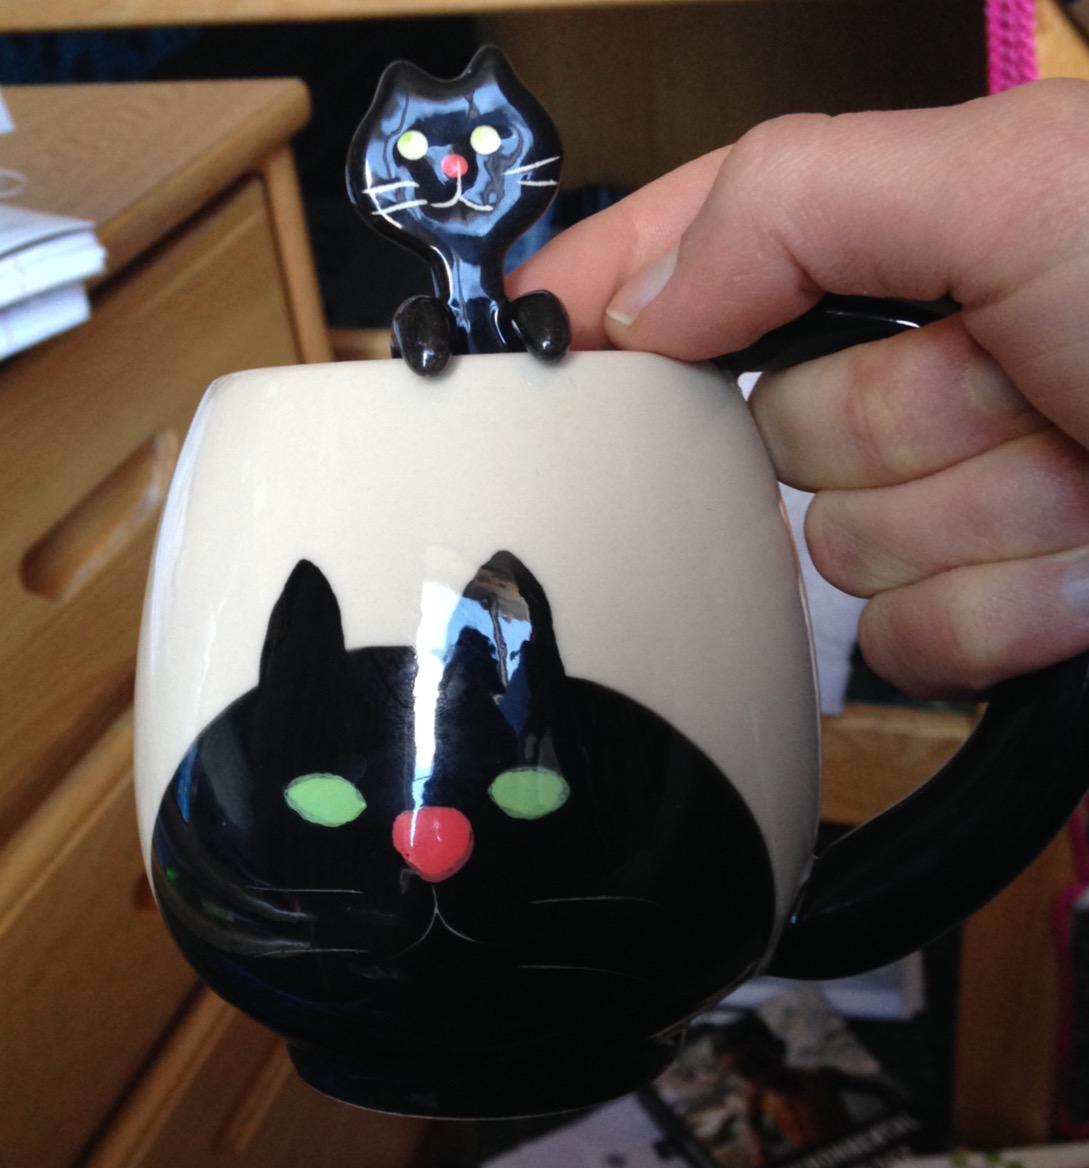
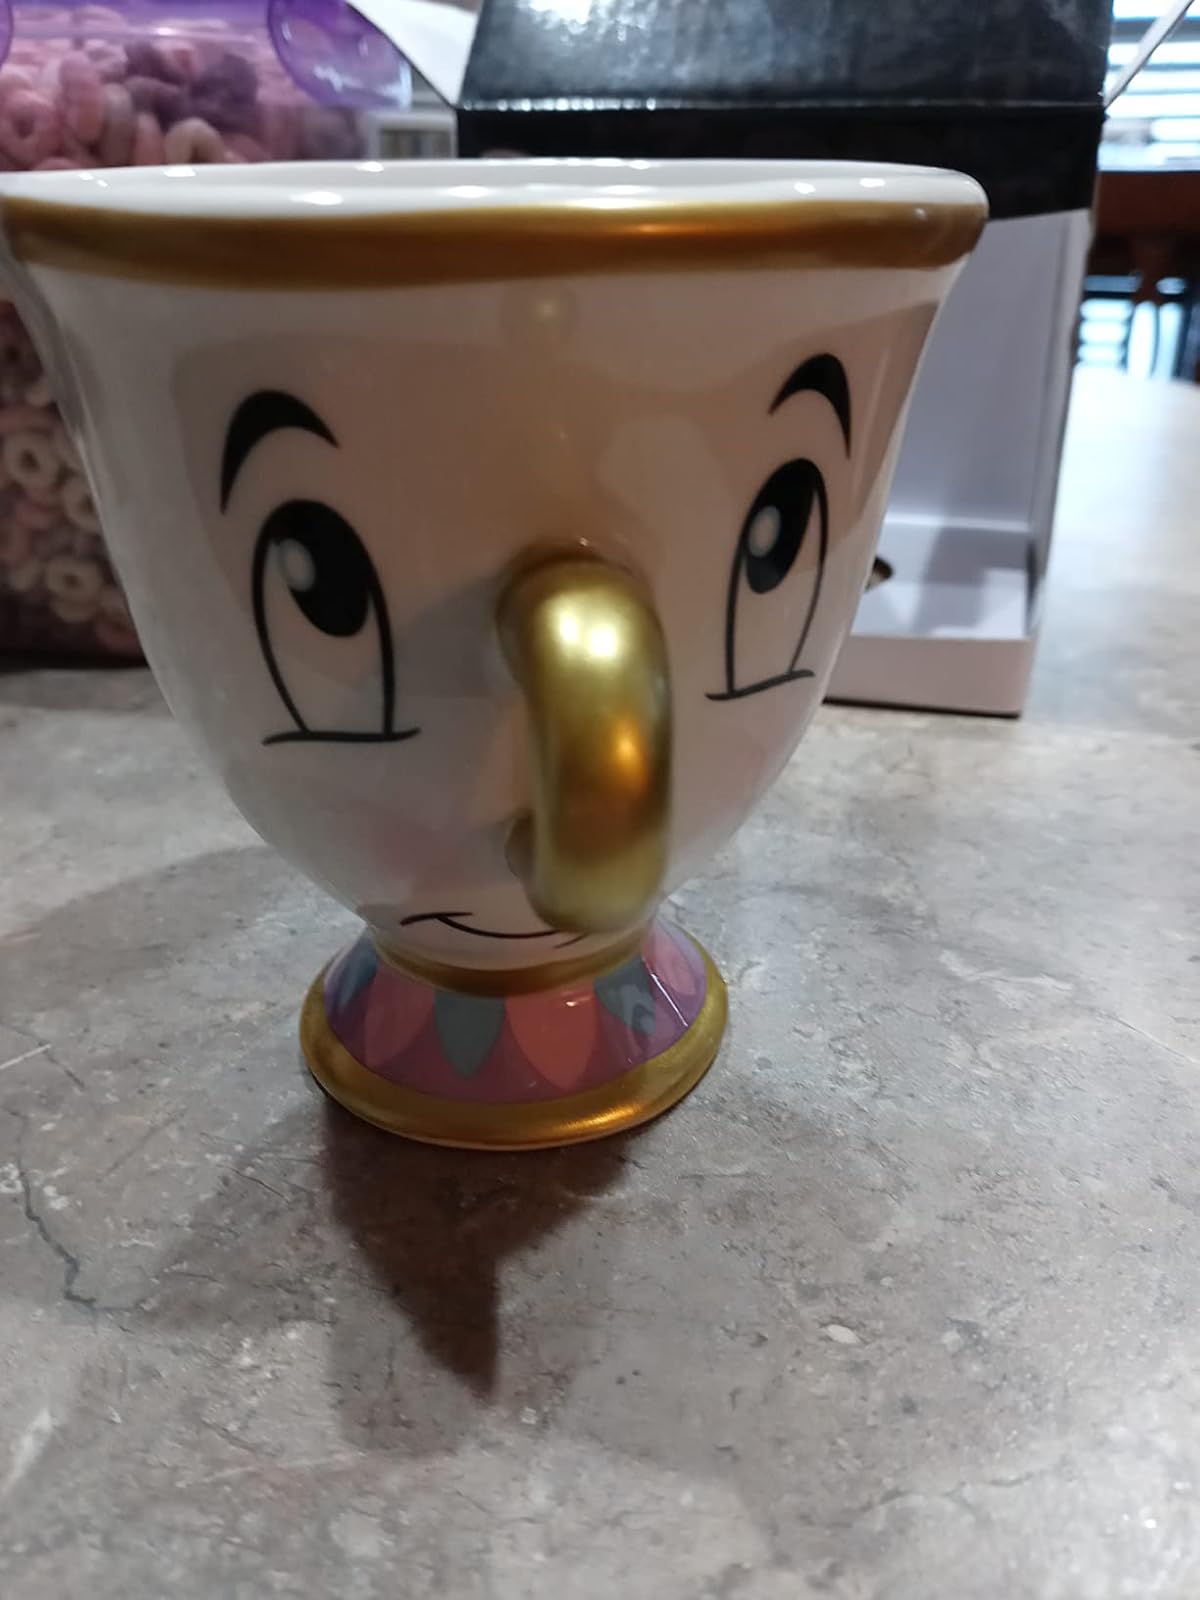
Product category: items_mug
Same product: no